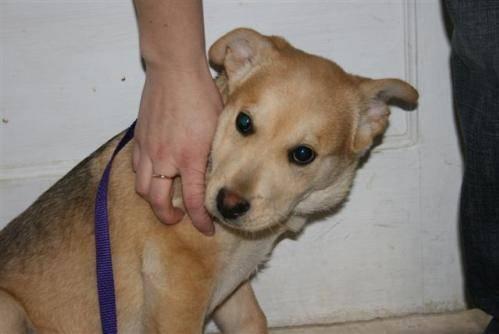
dog